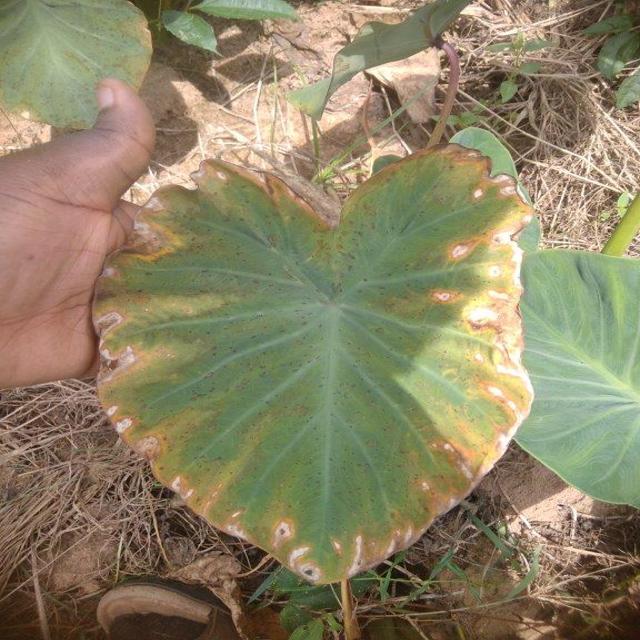
Label: Mid_Blight